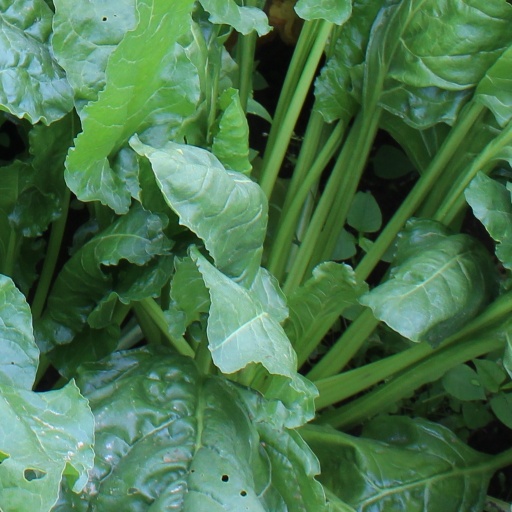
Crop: sugar beet